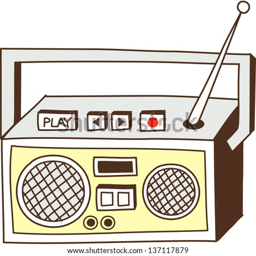
vector illustration of a radio